Paul Jennings (British author)

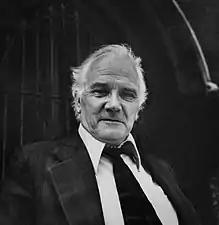

Paul Francis Jennings (20 June 1918 – 26 December 1989) was an English humourist and author. After his Catholic education, Jennings served in World War II. For many years he wrote a column, "Oddly Enough," in British newspaper "The Observer". Many collections of his work were published, including "The Jenguin Pennings" (whose title is a spoonerism) by Penguin Books in 1963. He also wrote popular children's books including "The Great Jelly of London", "The Hopping Basket", and "The Train to Yesterday".